Weidner Center for the Performing Arts

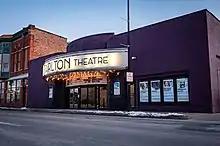
Weidner Downtown at the Tarlton Theatre

In February 2022 The Weidner, in partnership with the Tarlton Theatre, announced The Weidner Downtown at the Tarlton Theatre series, also shortened to The Weidner Downtown. The series aims to bring an eclectic mix of arts and culture including chamber theatre, film, live lit, music, and more to downtown Green Bay at The Tarlton Theatre.